Charminar

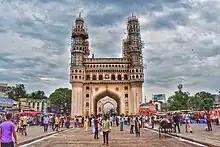
Charminar on a cloudy day

Arches in four directions of Charminar are known as Char Kaman. These were built along with the Charminar in the 16th century. These are the "Kali Kaman", "Machli Kaman", "Seher-e-Batil ki Kaman" and "Charminar Kaman". At the centre of these arches is a fountain called the Gulzar Houz. The Char Kaman are in dire need of restoration, and protection from encroachments.